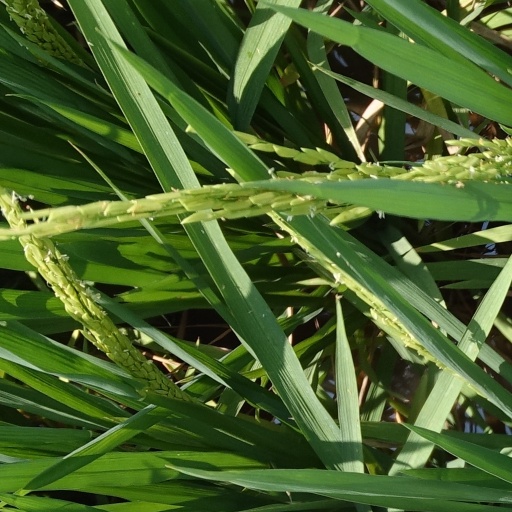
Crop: rice